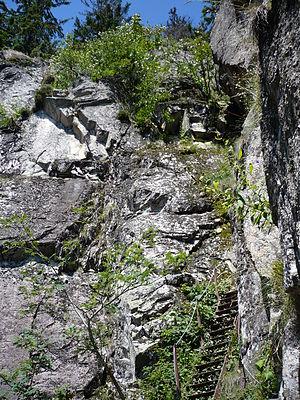
Le sentier de grande randonnée 531 est avec le GR 53 le parcours le plus alsacien des sept sentiers de grande randonnée du massif des Vosges de par le fait qu'il traverse le massif vosgien du nord au sud tout en restant majoritairement dans le Bas-Rhin et le Haut-Rhin. Il suit tout au plus la limite départementale avec les Vosges du col de Bramont au col de Bussang. Il part de Soultz-sous-Forêts pour se terminer à Leymen. Son balisage est un rectangle bleu.